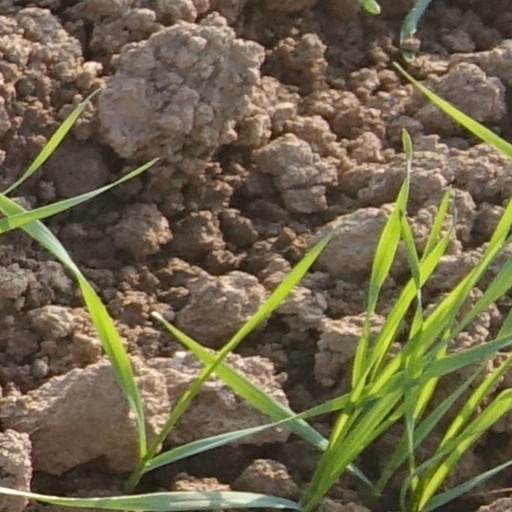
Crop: wheat